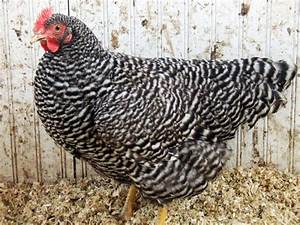
Label: chicken